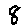
Label: 8